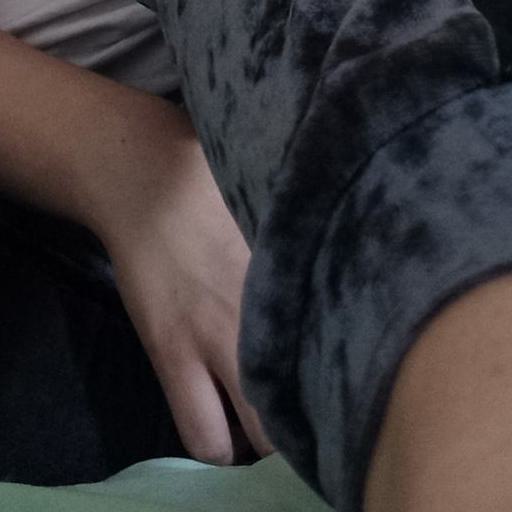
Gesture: no_gesture